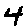
Label: 4